Albert Ouédraogo

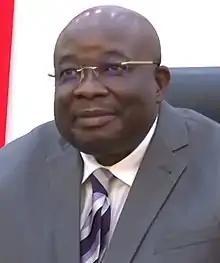
Ouédraogo in 2022

Albert Ouédraogo (born 6 April 1969) is a Burkinabé politician and economist who served as the interim prime minister of Burkina Faso from 3 March to 30 September 2022.